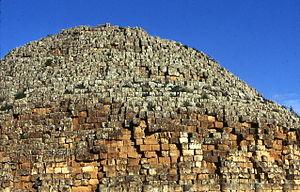
Mausolée royal de Maurétanie, Algérie
Les Berbères sont un groupe ethnique autochtone d'Afrique du Nord. Aussi Connus dans l'Antiquité sous les noms de Libyens, Numides, Maures, Gétules, Garamantes. Ils furent notamment impliqués au cours de leur histoire dans les guerres puniques, la conquête romaine, la christianisation, l'invasion vandale, la conquête arabe et l'islamisation.